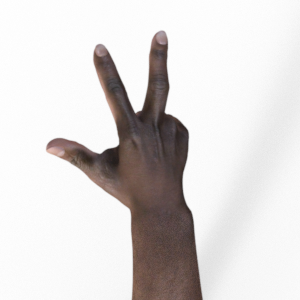
Label: scissors